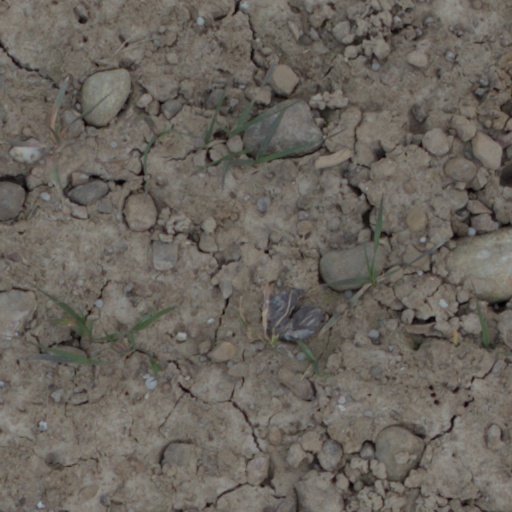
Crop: wheat